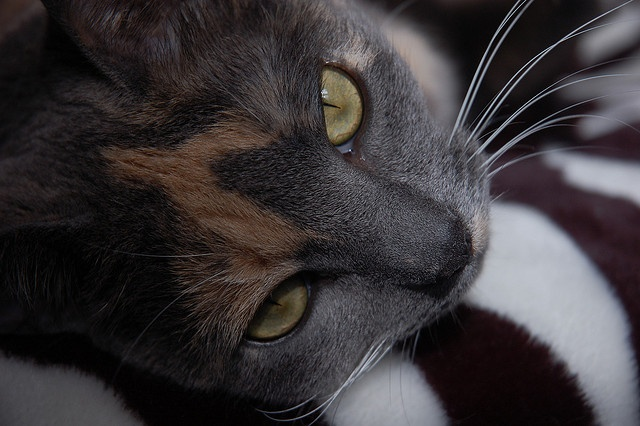
A cat laying on top of a blanket with it's eyes open.
a cat laying on a blanket with its eyes open
a cat is laying down on a white and red blanket
A cat that is laying down and has yellow eyes.
A close up of a cat's face